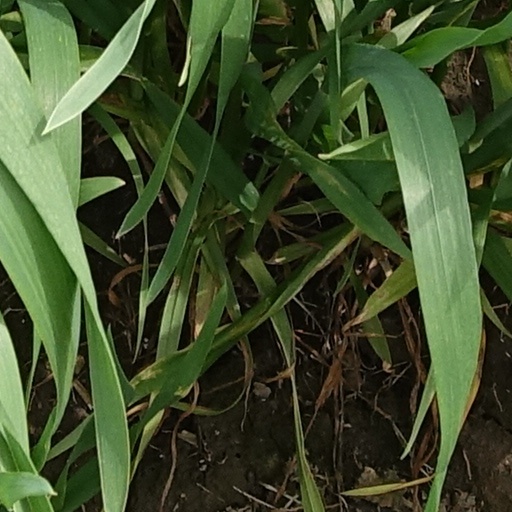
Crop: wheat